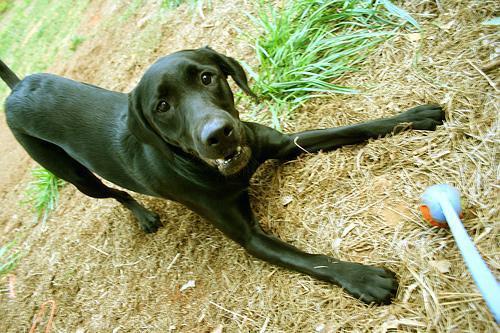
Labrador_retriever